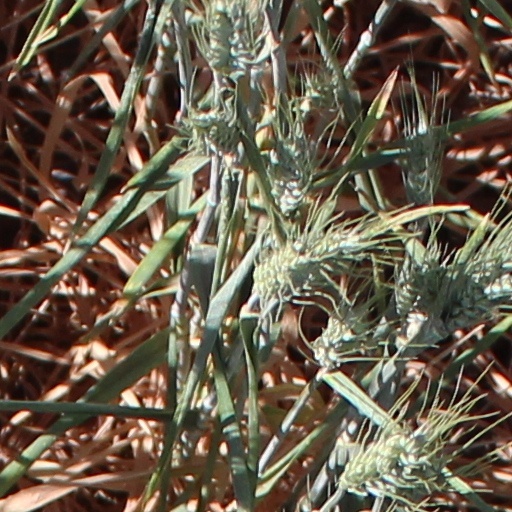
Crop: wheat